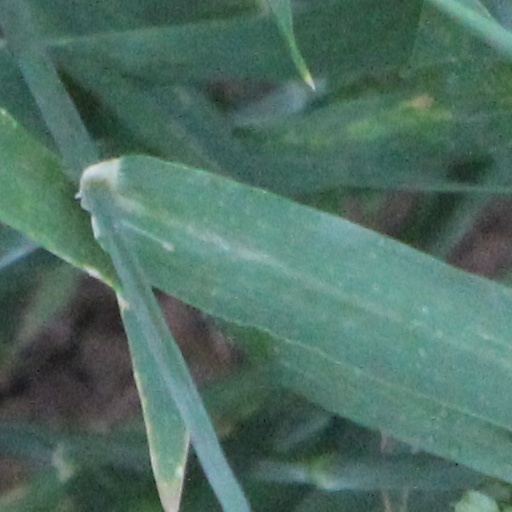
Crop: wheat